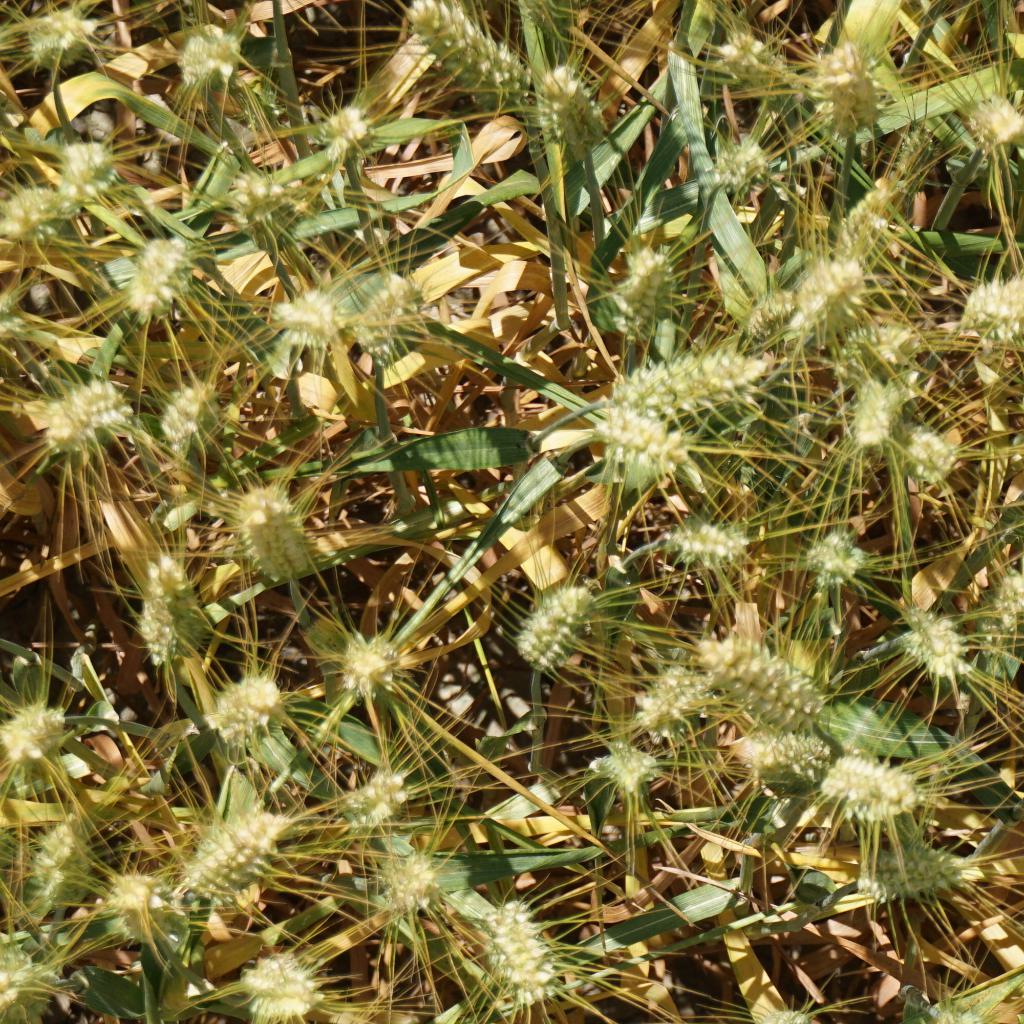
Country: France
Location: Gréoux
Wheat development stage: Filling - Ripening